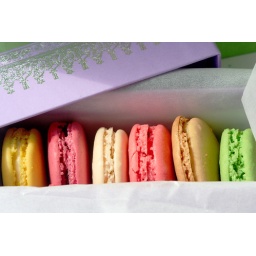
Lemon, raspberry, orange blossom, rose, salted caramel, green apple. Salted caramel the best by far, orange blossom not so great.